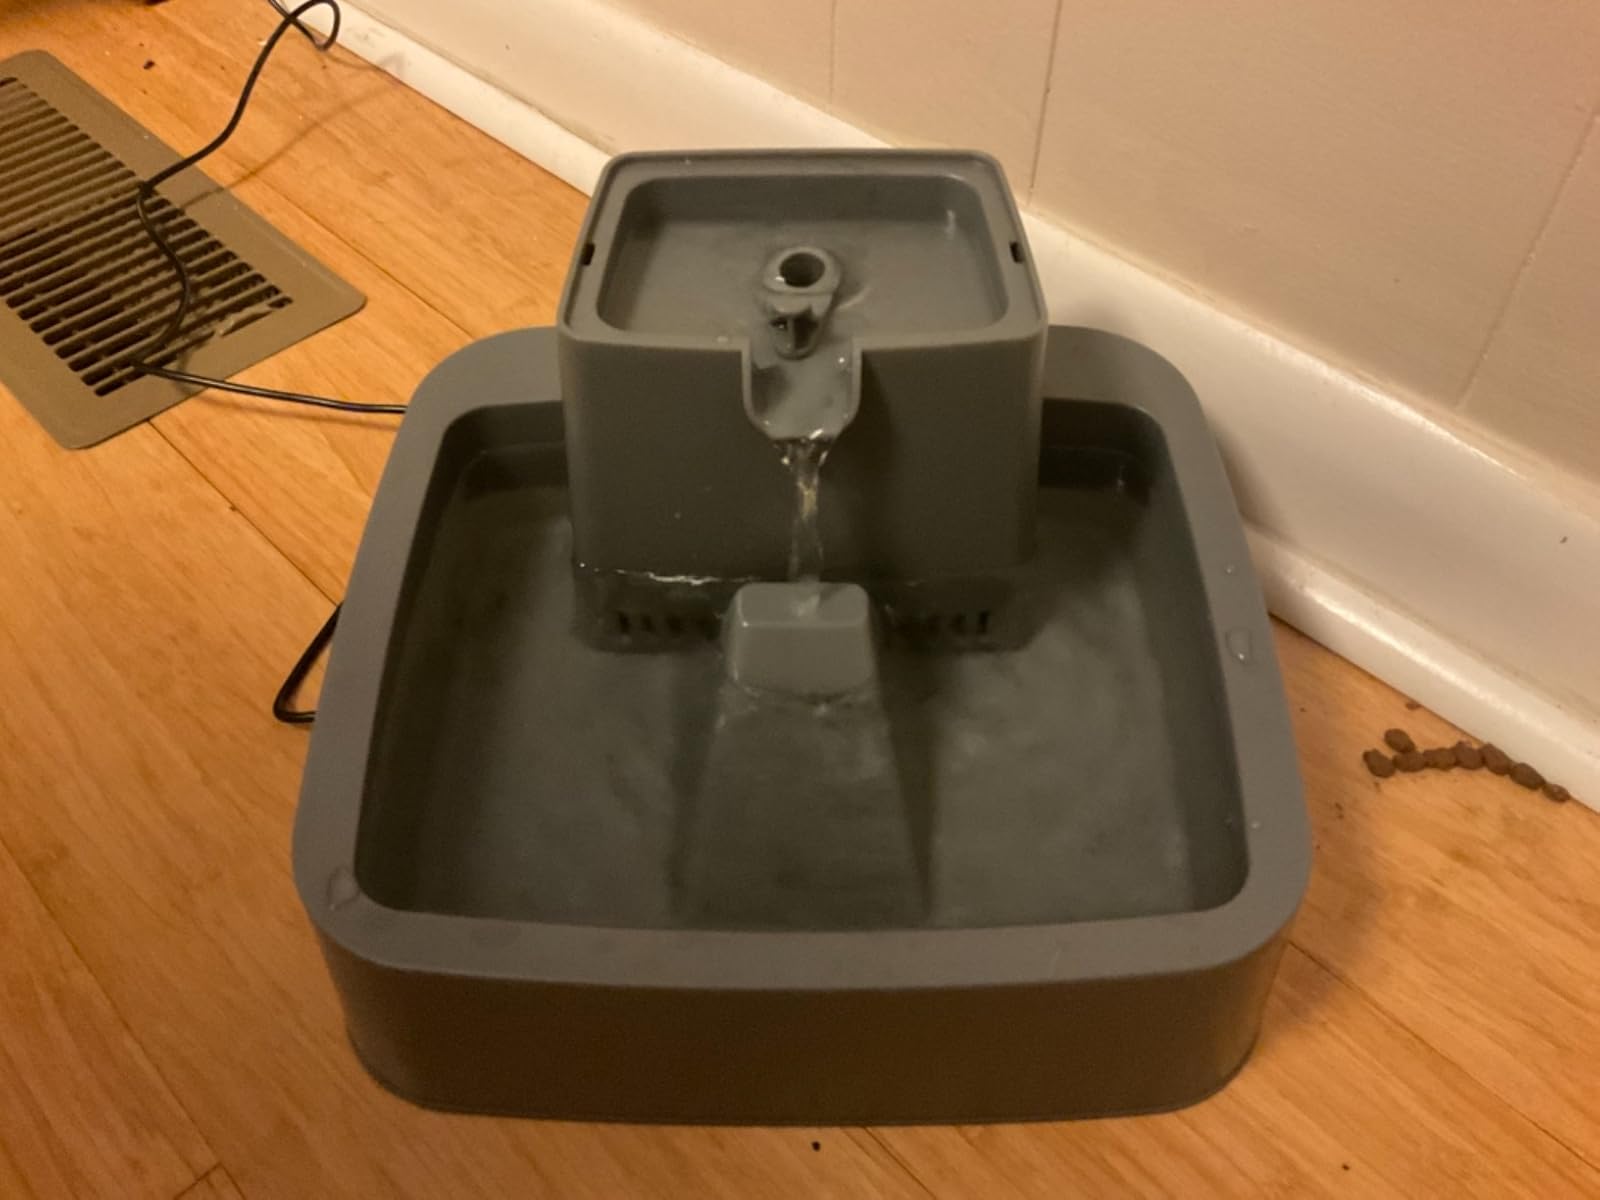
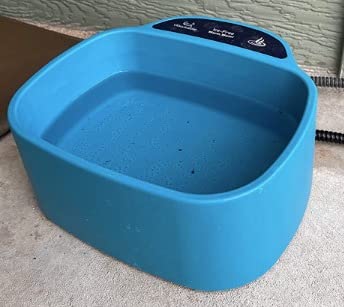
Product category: items_bowl
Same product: no